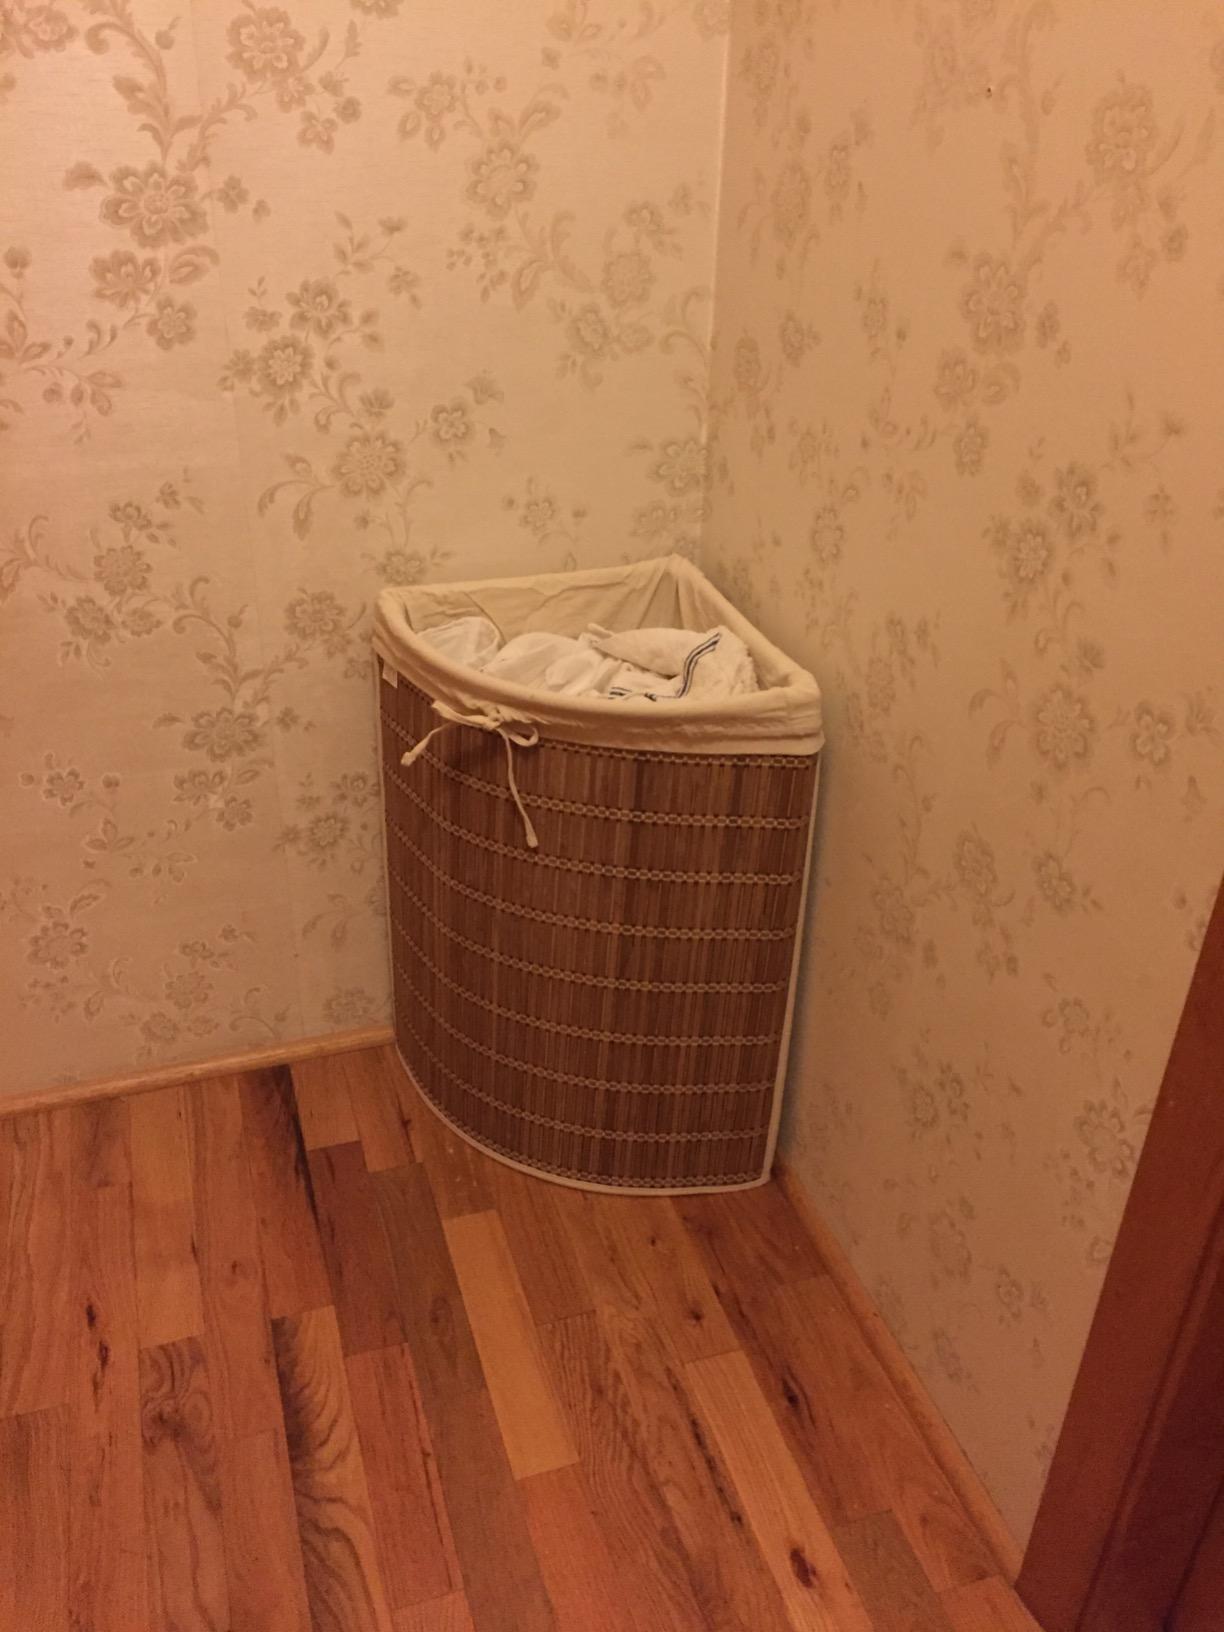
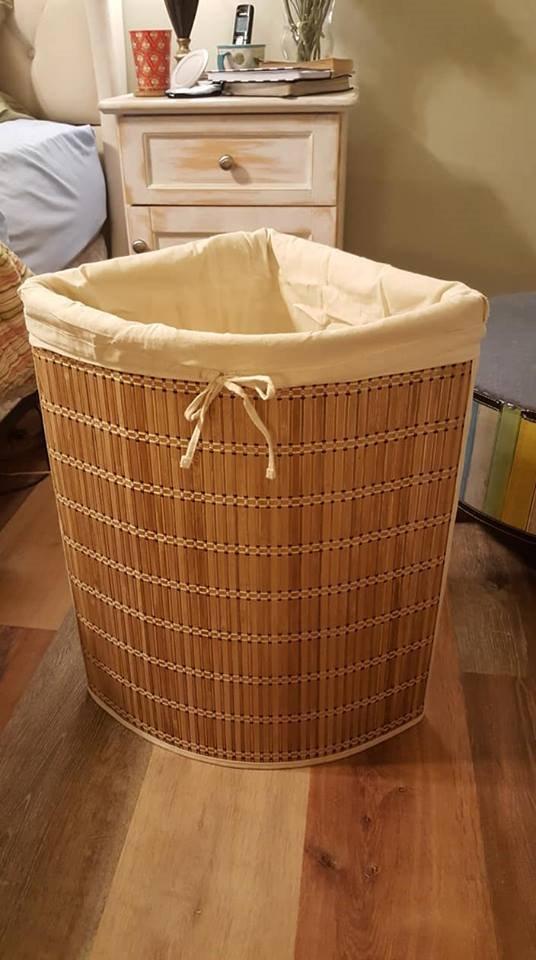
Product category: items_hamper
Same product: yes